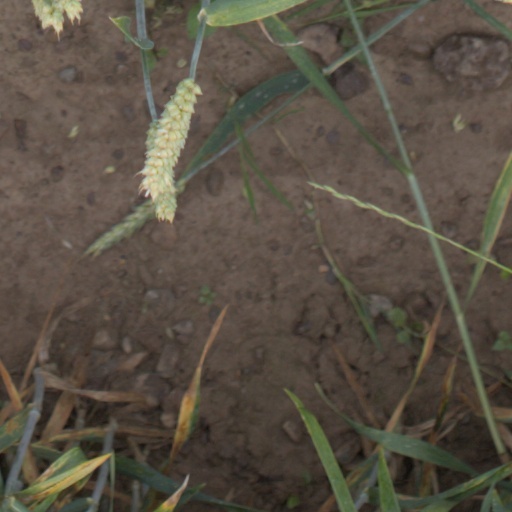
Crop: wheat